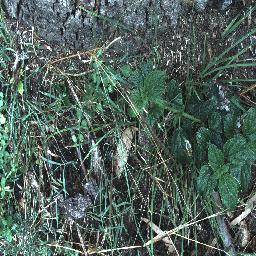
Label: lantana